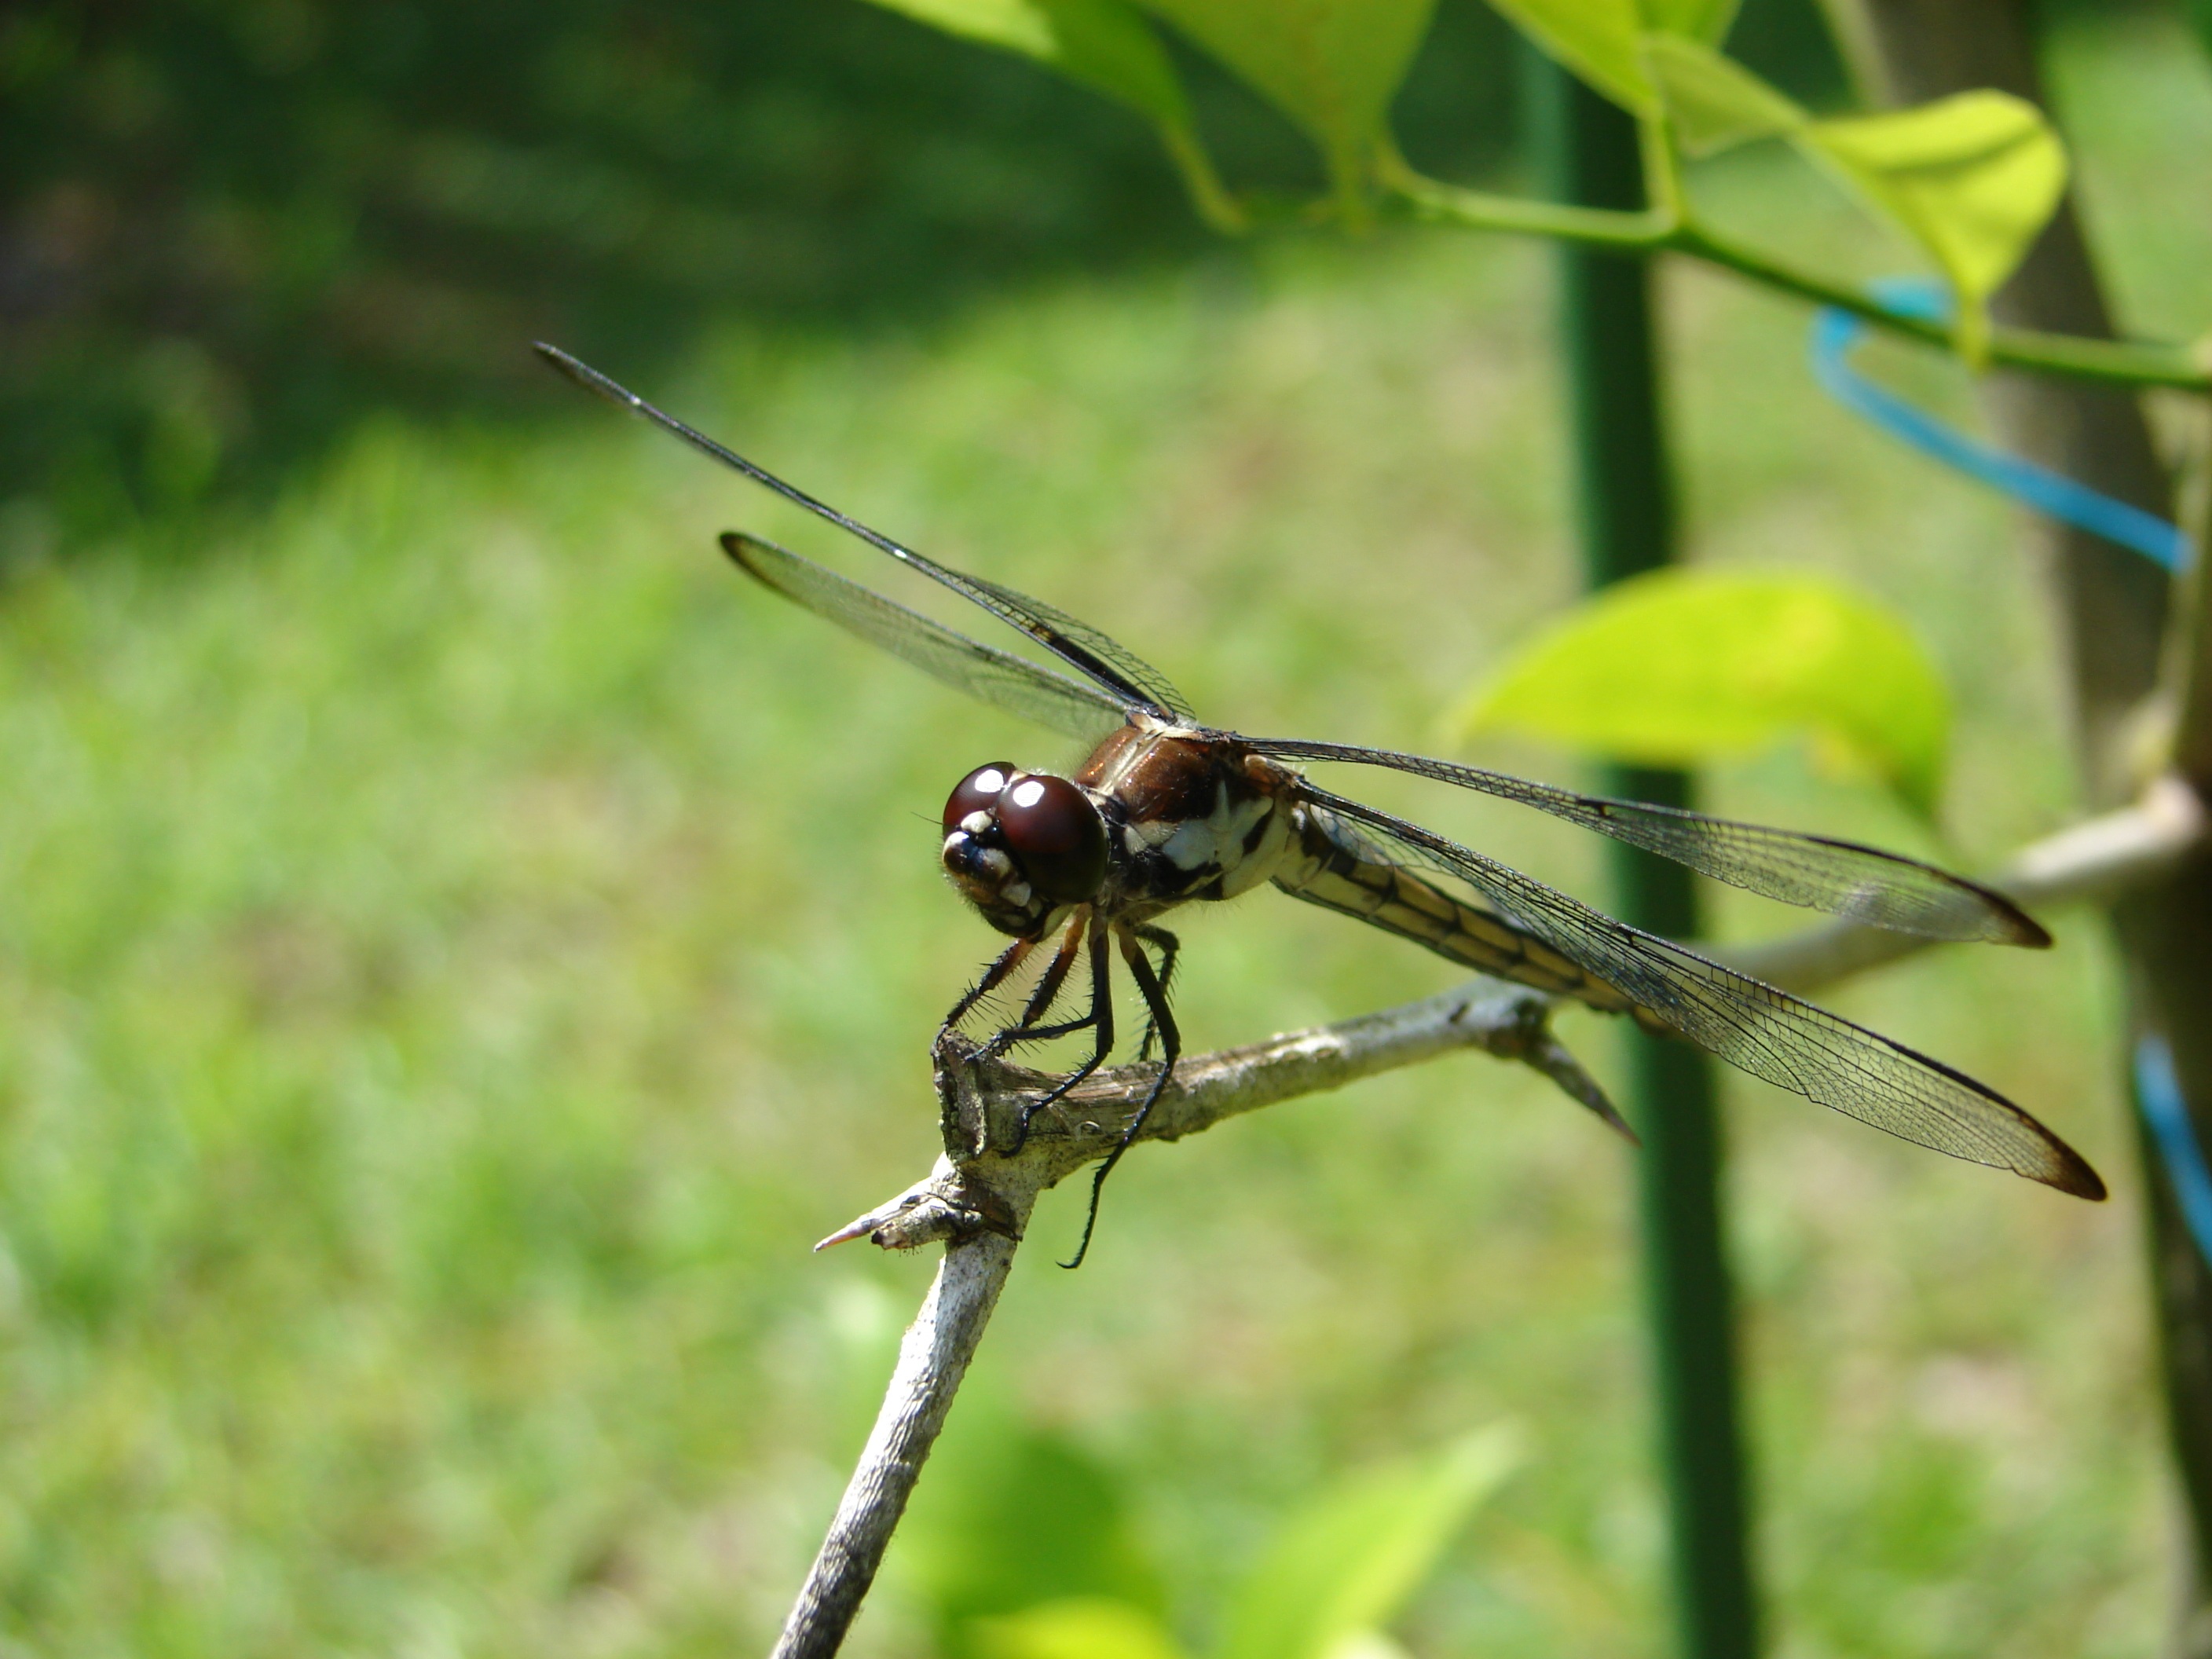
green, insect, brown, bug, closeup, fauna, invertebrate, dragonfly, damselfly, macro photography, arthropod, dragonflies and damseflies